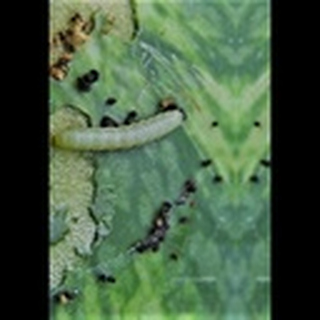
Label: cotton_army_worm